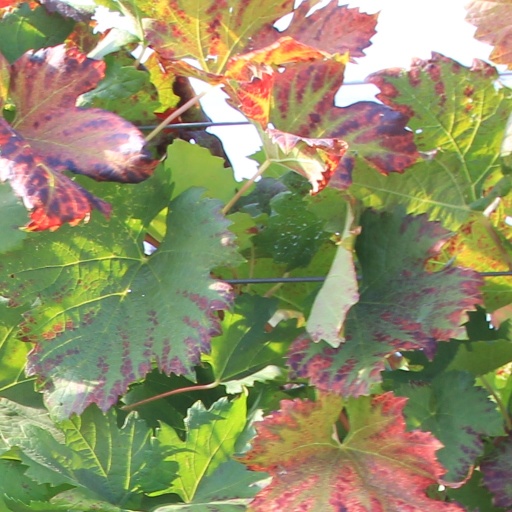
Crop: grape